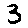
Label: 3